The Dangerous Coward

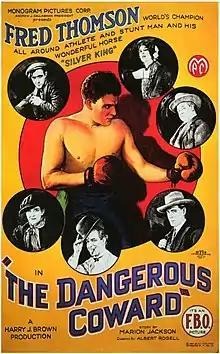

The Dangerous Coward is a 1924 American silent Western sports film directed by Albert S. Rogell and starring Fred Thomson, Hazel Keener and Frank Hagney.